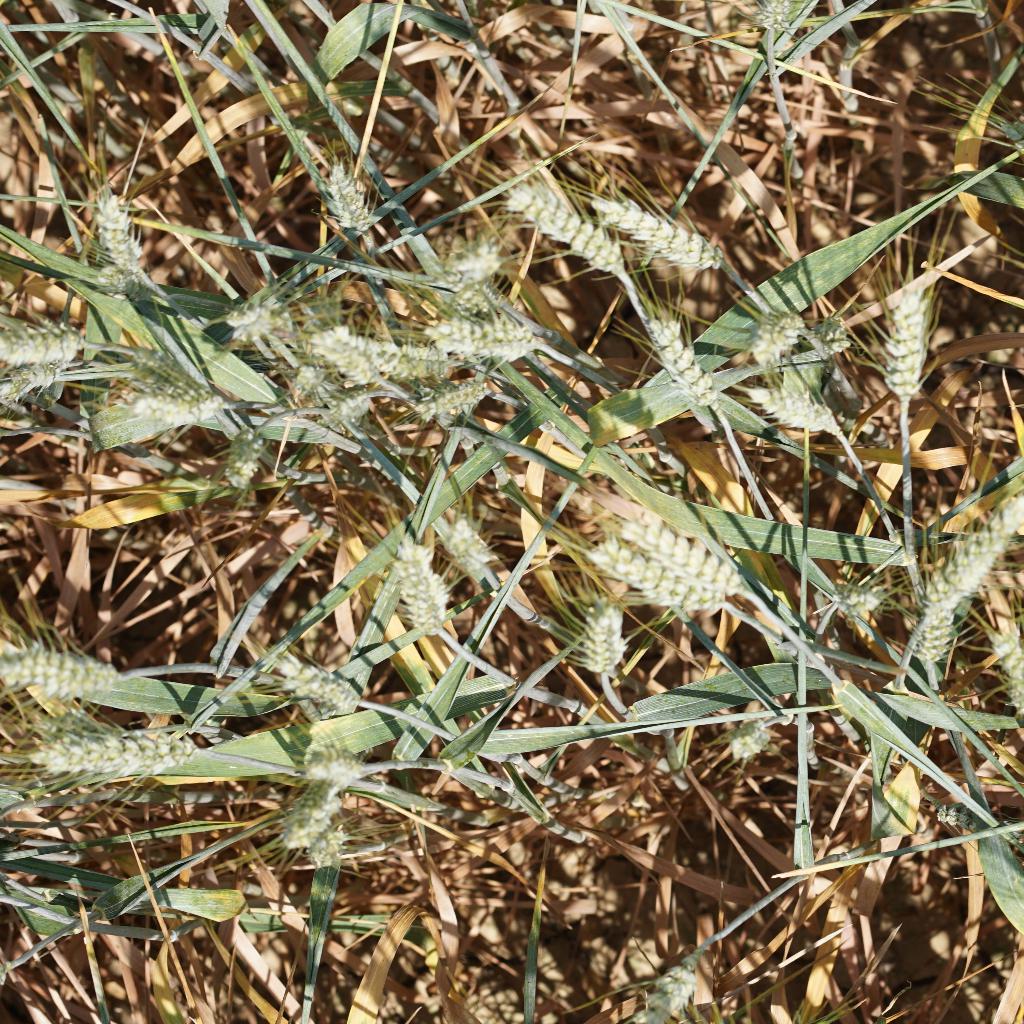
Country: France
Location: Gréoux
Wheat development stage: Filling